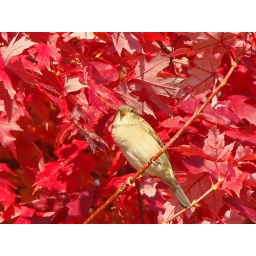
Bird in red tree